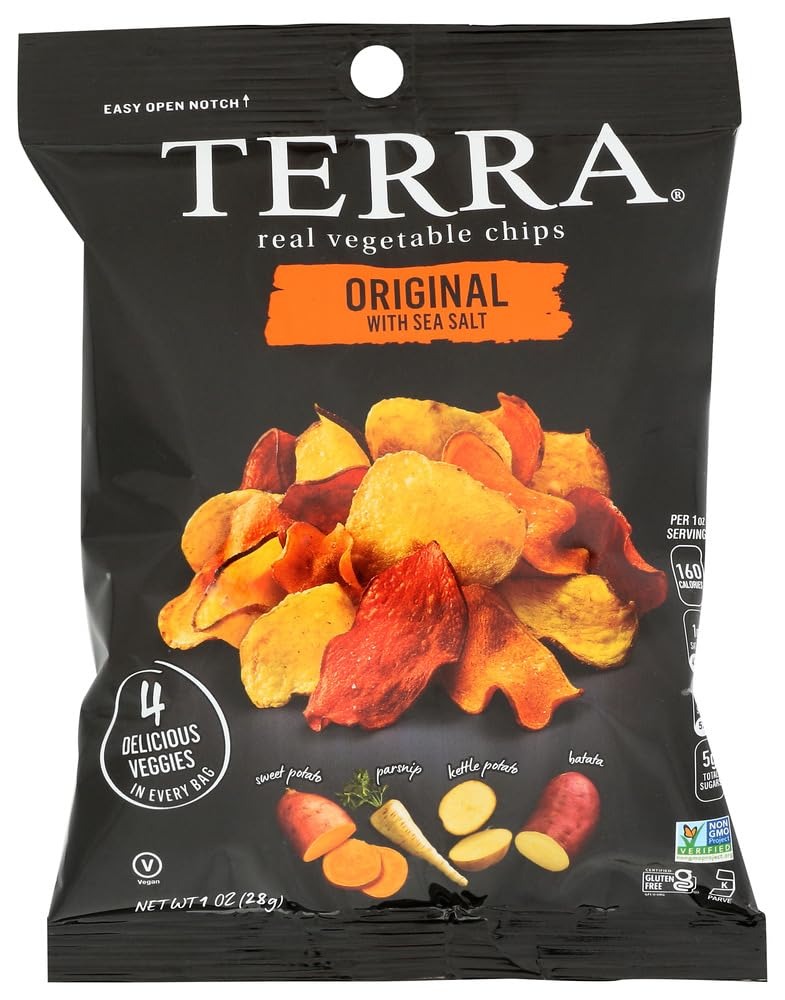
Item Name: Terra Exotic Vegetable Chips, Original, Snack Size, 1 oz, 24 Pack
Bullet Point 1: Delicious Vegetable Chips in Single Serve Bags
Bullet Point 2: Gluten Free
Bullet Point 3: Kosher Certified
Product Description: Terra's classic mixture of taro, sweet potato, yuca, batata, parsnip, and ruby taro cooked in canola and sunflower oil is still the most unique bag of snacks out there. Kosher certified
Value: 24.0
Unit: Count

Price: 50.22